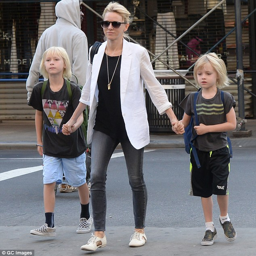
on trend : a day earlier she wore a pair of black faded skinny jeans and a long simple black t - shirt as she headed out with her sons